Glee: The Music Presents the Warblers

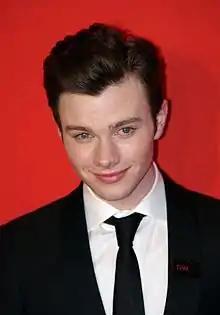
Several critics felt Chris Colfer's presence on tracks like "Blackbird" and "Candles" was lacking in strength.

Professional critics have overall given "Glee: The Music Presents the Warblers" generally mixed reviews. About.com's Bill Lamb reviewed the album positively, calling it "one of the best "Glee" collections". Though he called some of the covers "an effort to draw attention with a current pop hit", he applauded some of the other tracks, i.e. "Candles" and Keane's "Somewhere Only We Know", as some of the album's top tracks for featuring songs unfamiliar to a mainstream American audience. Andrew Leahey of Allmusic gave the album a rating of three stars out of a possible five, and felt Colfer's performance on "Blackbird" was lacking in confidence. On the other hand, he greatly admired Criss' versatility as a singer in covering songs from a range of different genres. He also praised the tracks' creative a cappella arrangements, which he felt made them more interesting than those of previous "Glee" releases. "The Boston Globe" Nicole Cammorata gave an overall favorable review of "Glee: The Music Presents the Warblers": her only negative remark was that she felt Colfer's voice on "Candles" did not work well with the song's high notes. Diehl gave the release two stars out of four and felt that, outside the context of the series, the tracks seemed somewhat over-the-top. "When I Get You Alone", for example, was noted as "too cute" for an urban song. from "The Chicago Sun-Times" also gave the album two out of four stars, stating, "over the course of 13 tracks the Warblers' gimmick just as often degrades into laughable self-parody." David Burger of "The Salt Lake Tribune" enjoyed the a cappella songs in contrast to the series' conventional material, which he felt was "over-produced and over-orchestrated".